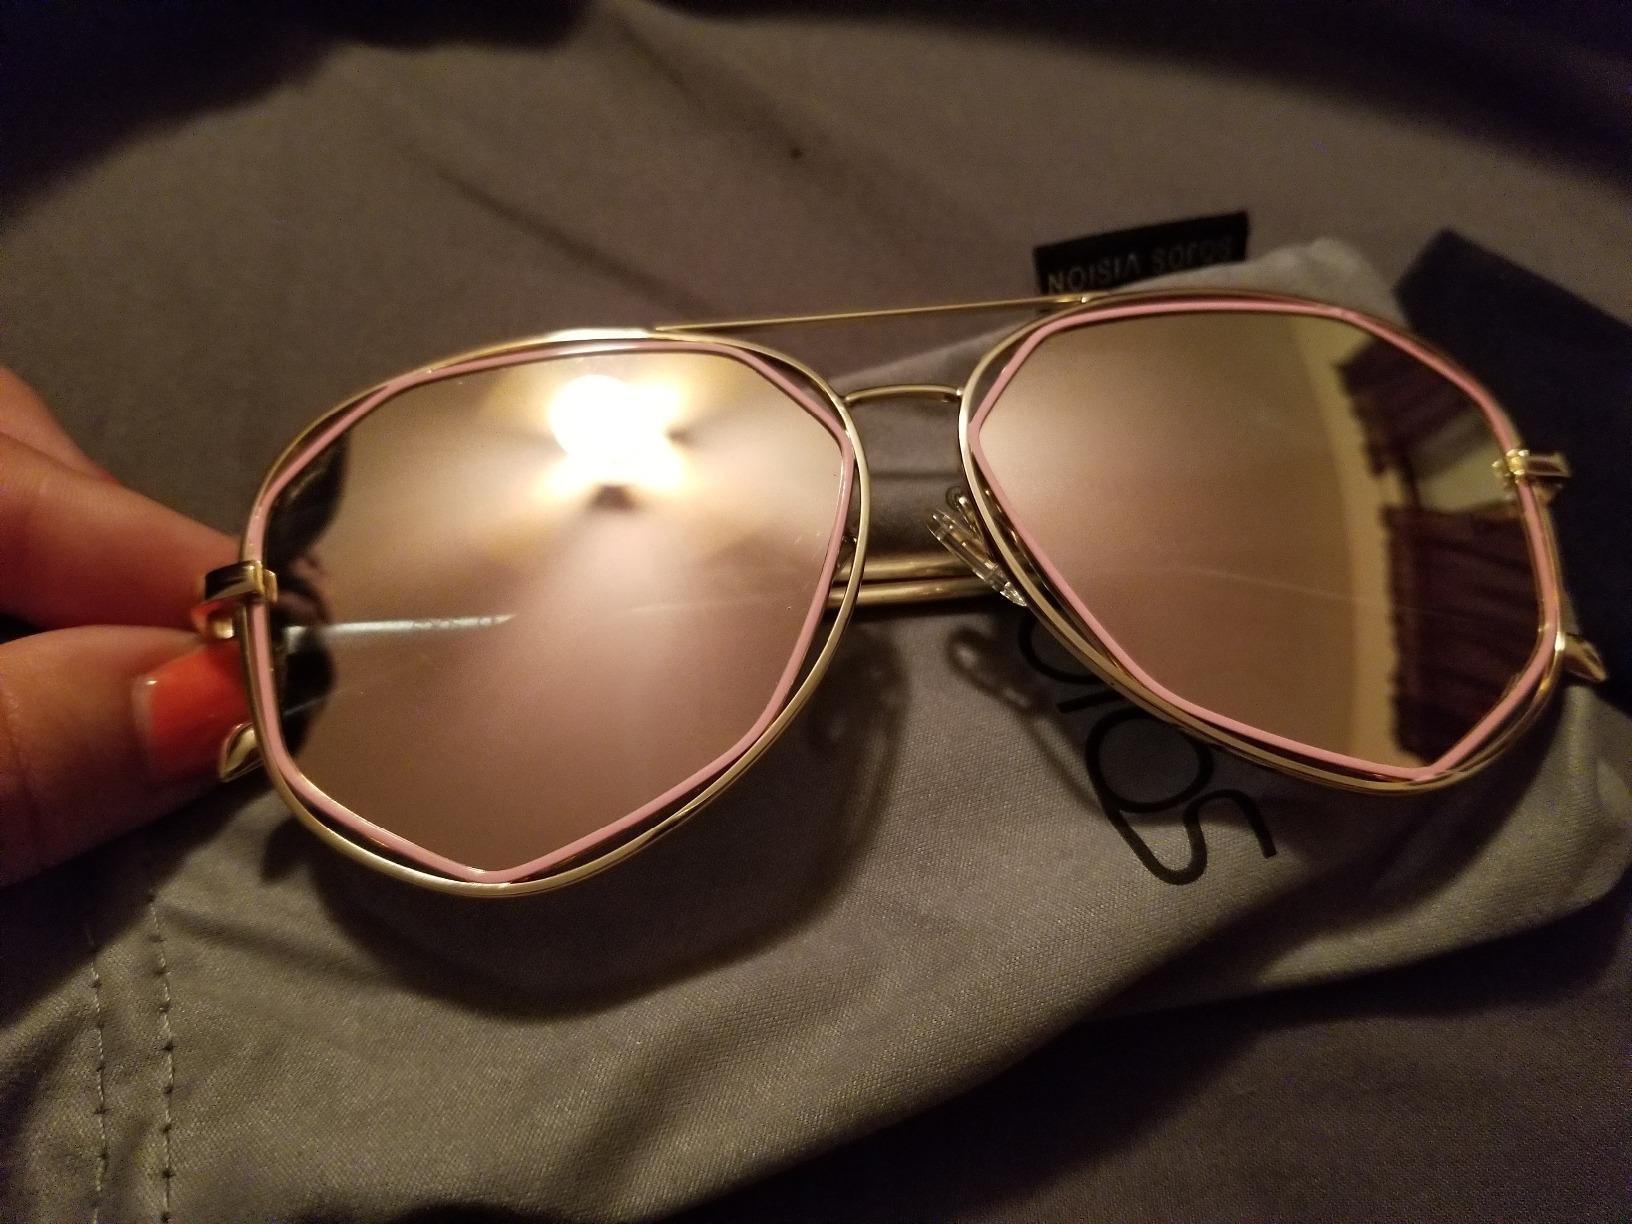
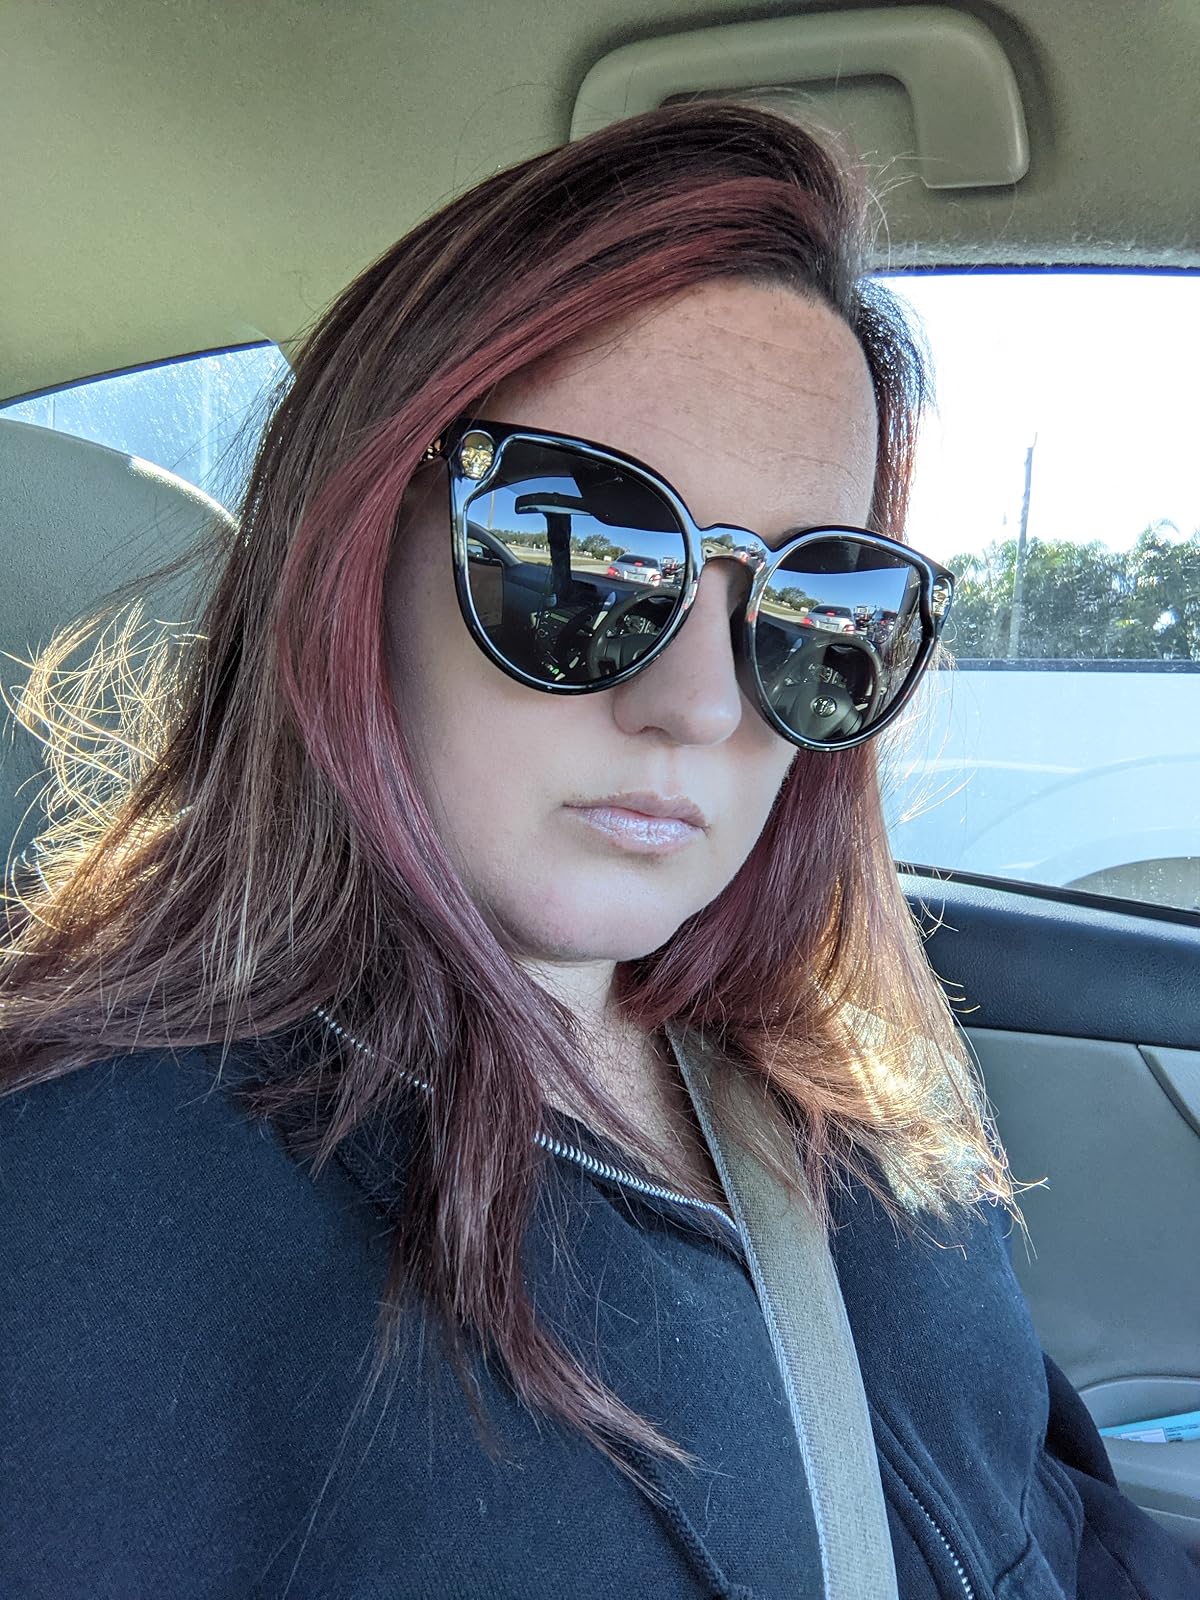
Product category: accessories_sunglasses
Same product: no